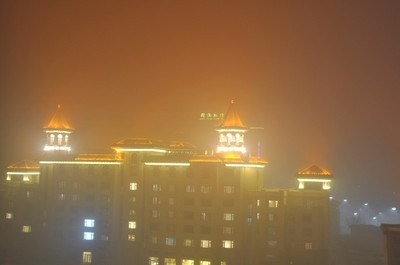
Weather: foggy or hazy